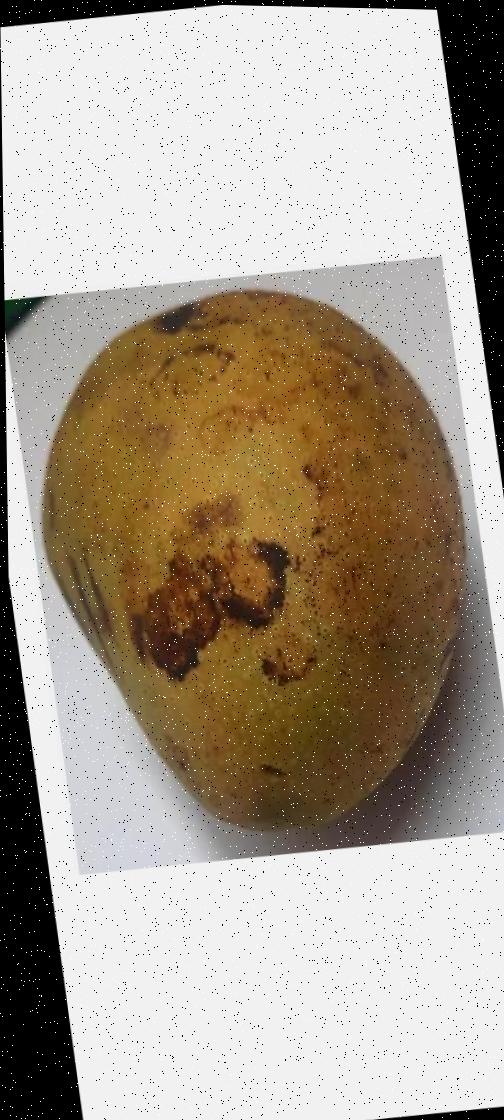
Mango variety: Ashshina Classic